Veronika Marchenko (activist)

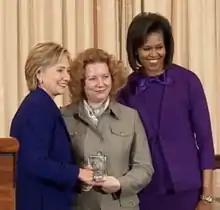
Veronika Marchenko with Secretary of State Hillary Clinton and First Lady Michelle Obama in 2009.

Veronika Aleksandrovna Marchenko is a Russian activist. In 2008 she was the head of the NGO Mother's Right Foundation, which she founded as a student in 1988.